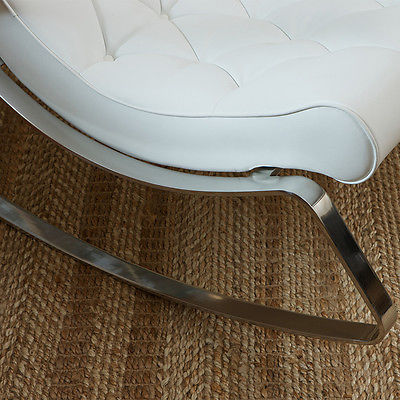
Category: chair